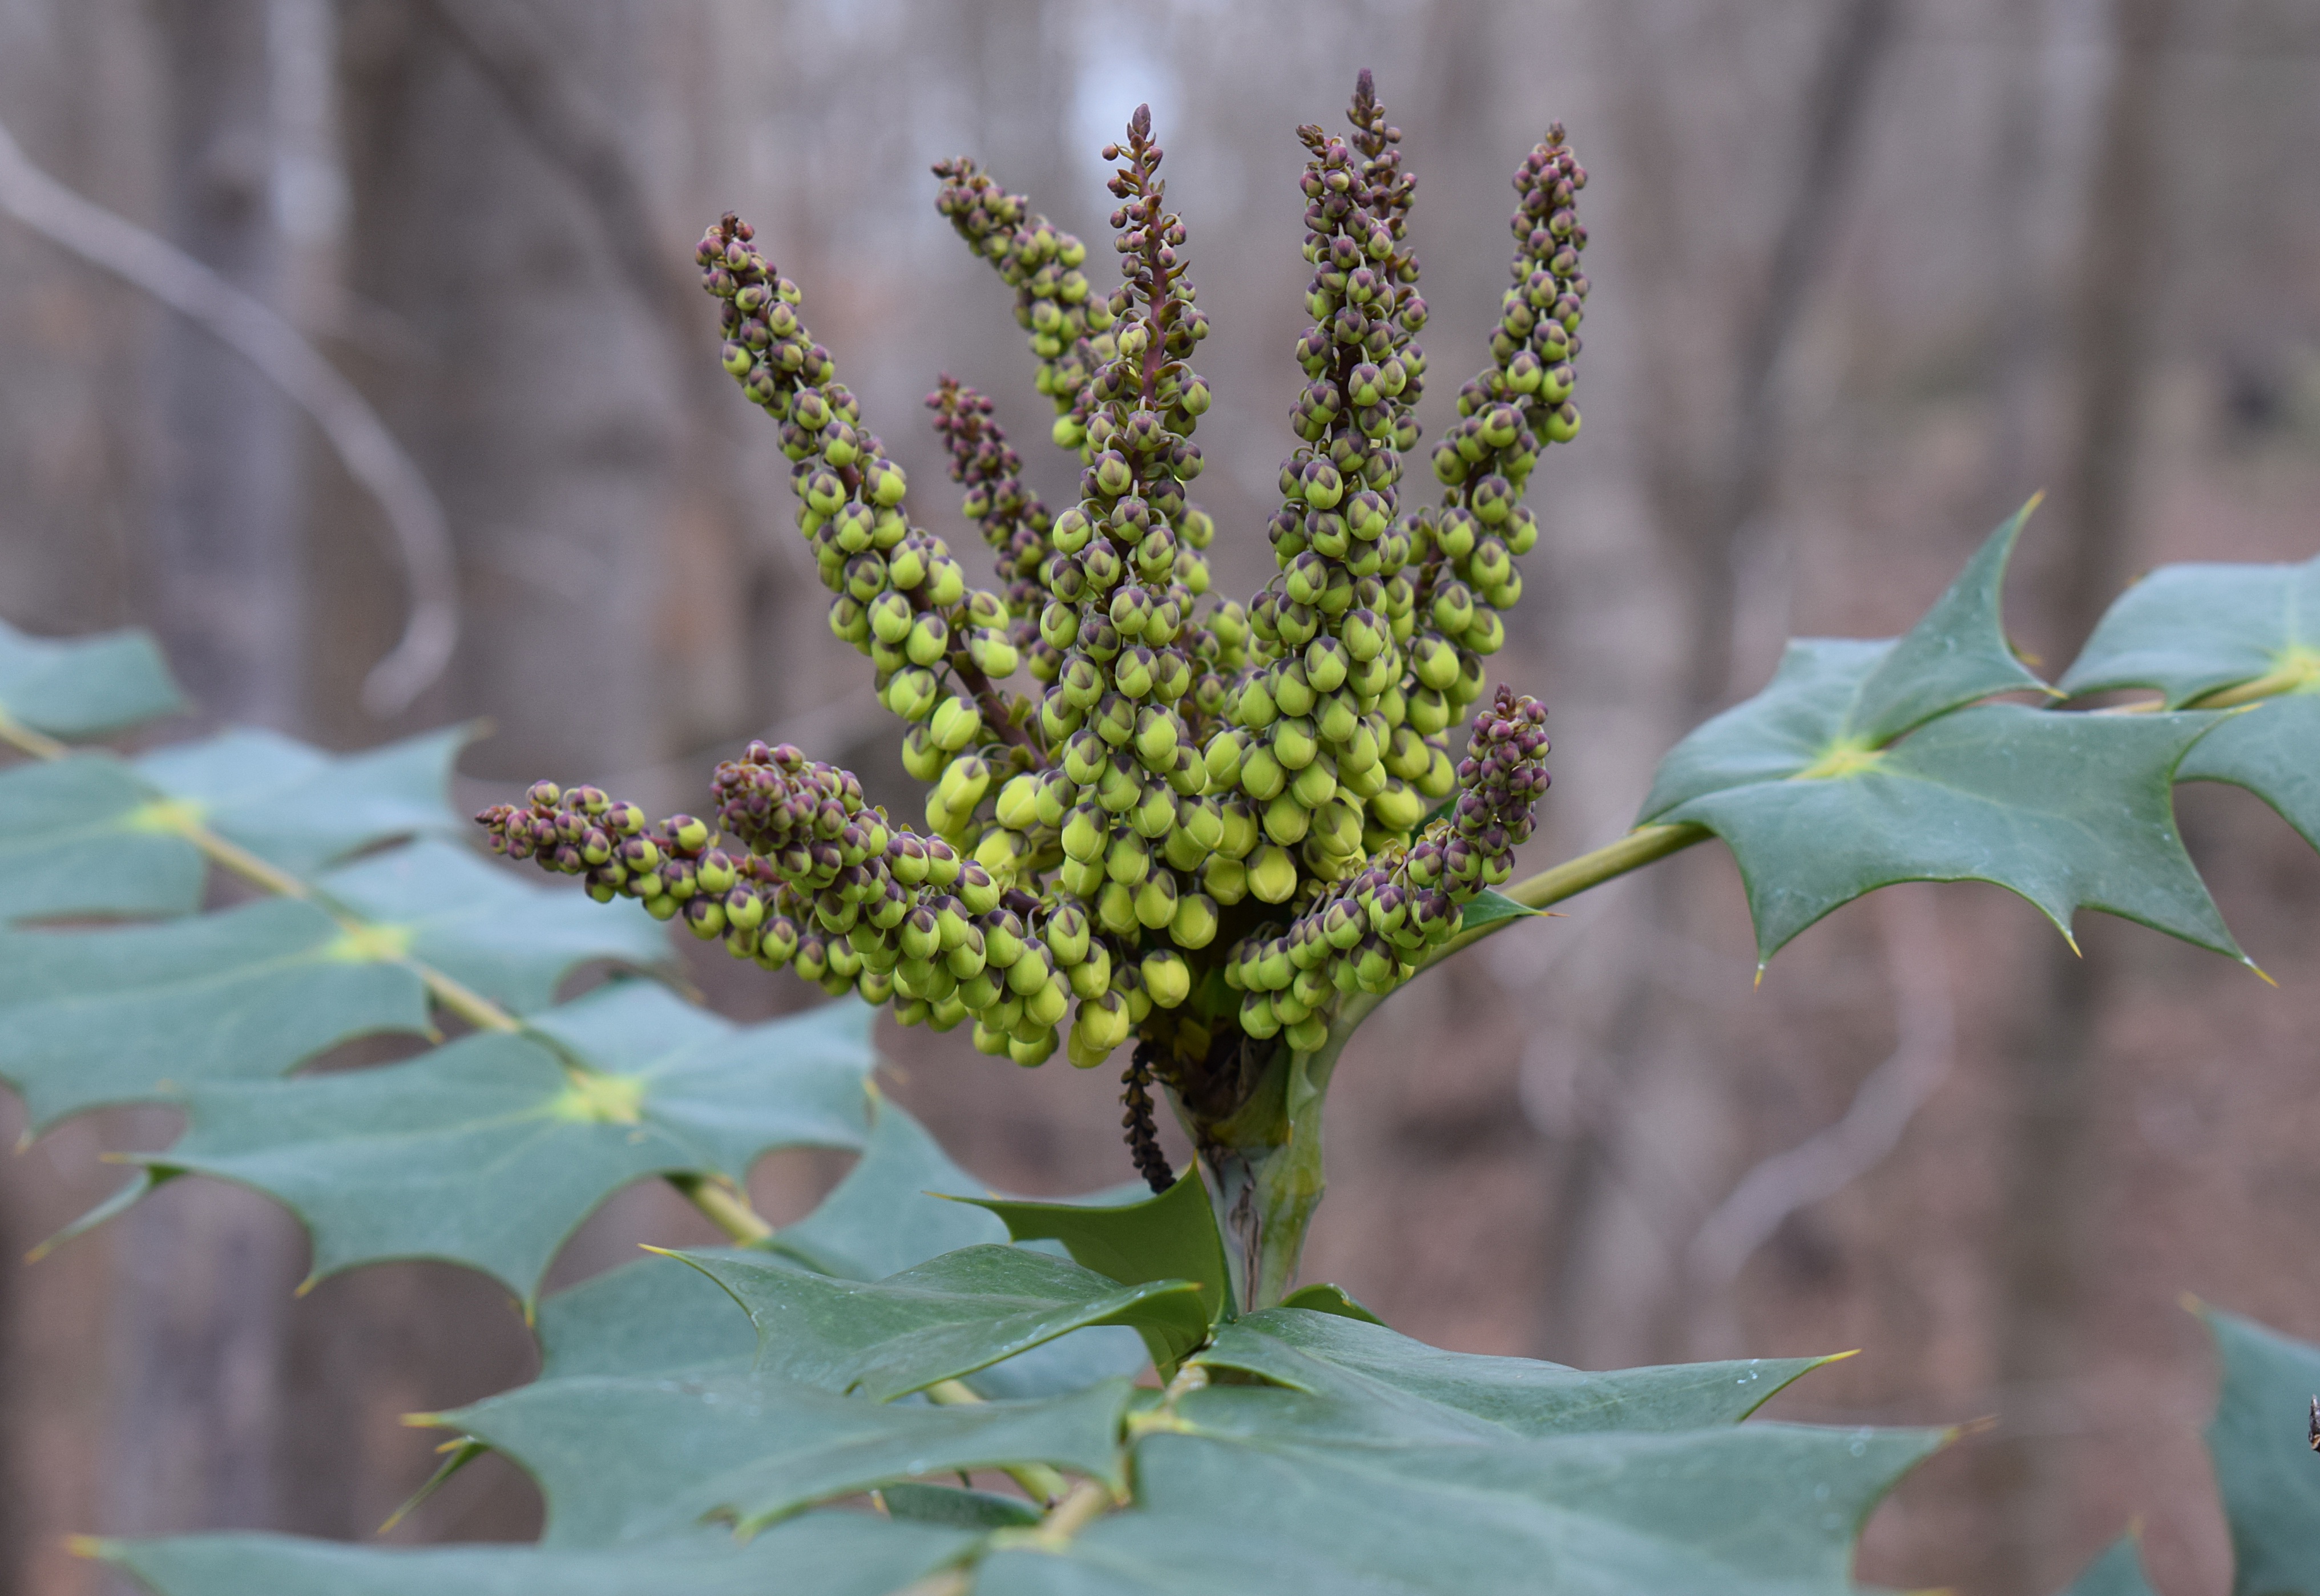
tree, nature, blossom, winter, plant, leaf, flower, purple, bloom, food, green, herb, produce, crop, botany, yellow, agriculture, flora, wildflower, leaves, holly, shrub, buds, ornamental, january, macro photography, flowering plant, flower buds, land plant, holly flower buds